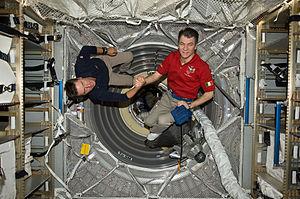
Un vaisseau cargo dans le domaine spatial est un type de véhicule spatial sans équipage qui permet de transporter du fret à destination par exemple d'une station spatiale en orbite. Les vaisseaux cargo développés jusqu'à présent ont été utilisés pour transporter des consommables, des pièces détachées jusqu'à une station spatiale, rehausser l'orbite d'une station spatiale et ramener du fret sur Terre.